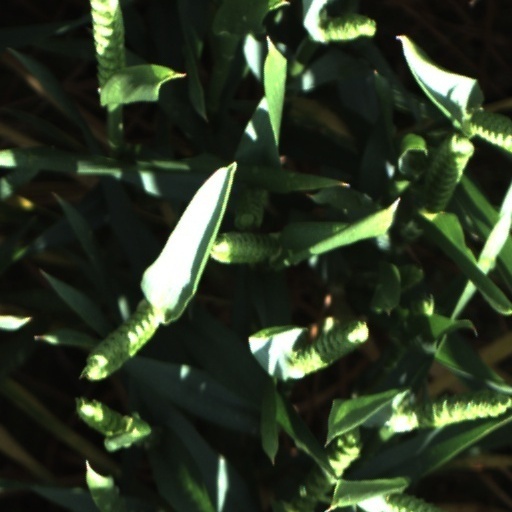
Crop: wheat